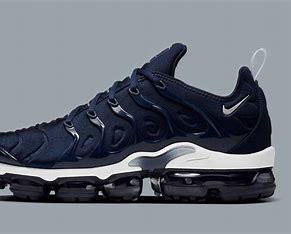
Brand: Nike
Model: Air Vapormax Plus